Aladdin Knowledge Systems

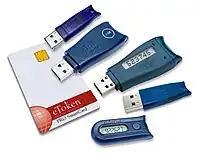
Six models of eTokens

eToken, portable device for two-factor authentication, pasdigital identity management, mainly deployed as a USB token.